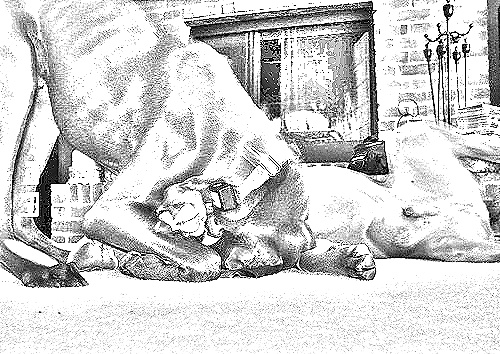
Portrait style: Sketch Portrait